Industrial radiography

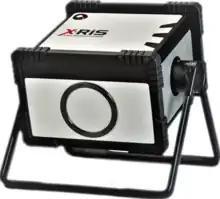
A portable wireless controlled battery powered X-ray generator for use in non-destructive testing and security.

Gamma radiation sources, most commonly iridium-192 and cobalt-60, are used to inspect a variety of materials. The vast majority of radiography concerns the testing and grading of welds on piping, pressure vessels, high-capacity storage containers, pipelines, and some structural welds. Other tested materials include concrete (locating rebar or conduit), welder's test coupons, machined parts, plate metal, or pipewall (locating anomalies due to corrosion or mechanical damage). Non-metal components such as ceramics used in the aerospace industries are also regularly tested. Theoretically, industrial radiographers could radiograph any solid, flat material (walls, ceilings, floors, square or rectangular containers) or any hollow cylindrical or spherical object.